Joakim Skovgaard

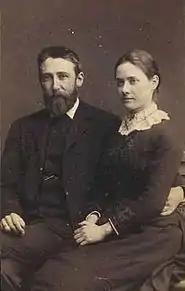
Joakim Skovgaard and his wife, Agnete, the daughter of Johan Lange (c.1890)

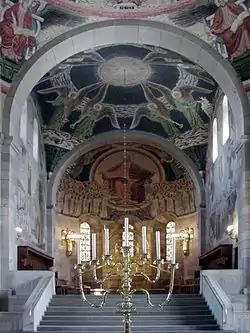
Skovgaard's frescos in Viborg Cathedral

Joakim Frederik Skovgaard (18 November 1856 – 9 March 1933) was a Danish painter. He is remembered above all for the frescos which decorate Viborg Cathedral.